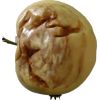
Label: Apple hit 1